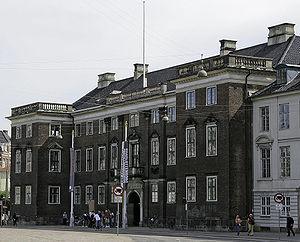
Charlottenborg est un ancien château royal situé à Copenhague au Danemark qui abrite aujourd'hui de différentes institutions nationales à caractère artistique ainsi qu'un centre d'expositions.
Kongens Nytorv est une place située au centre de Copenhague au Danemark.